Mercedes-Benz W201

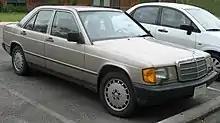
1987 Mercedes-Benz 190 E 2.3 (US)

When difficulties prevented Daimler from manufacturing the W201 in Bremen, production began in Sindelfingen at a capacity of just 140,000 units per year. Bremen was subsequently cleared for W201 production, replacing the commercial production.